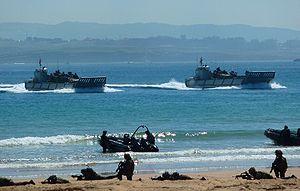
Le LCM-1E est une classe d'embarcation de débarquement de l'armada espagnole.